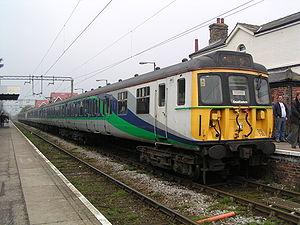
Le matériel moteur des chemins de fer britanniques, est constitué d'une grande diversité de locomotives et de rames automotrices qui ont été exploitées sur le réseau ferroviaire britannique. Cette page liste tous les engins qui ont été repris dans la classification TOPS et tout le parc de traction moderne mis en service sur le réseau principal depuis 1948. Sont exclus le matériel remorqué, les engins de traction modernes en service avant 1948 et les machines à vapeur en service avant 1968.